Drefong

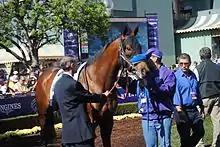
Drefong at the BC Sprint

Drefong (foaled February 19, 2013) is a Thoroughbred racehorse and sire who was named the American Champion Sprint Horse at age three after winning the King's Bishop Stakes and Breeders' Cup Sprint. He also won the Forego Stakes at age four.